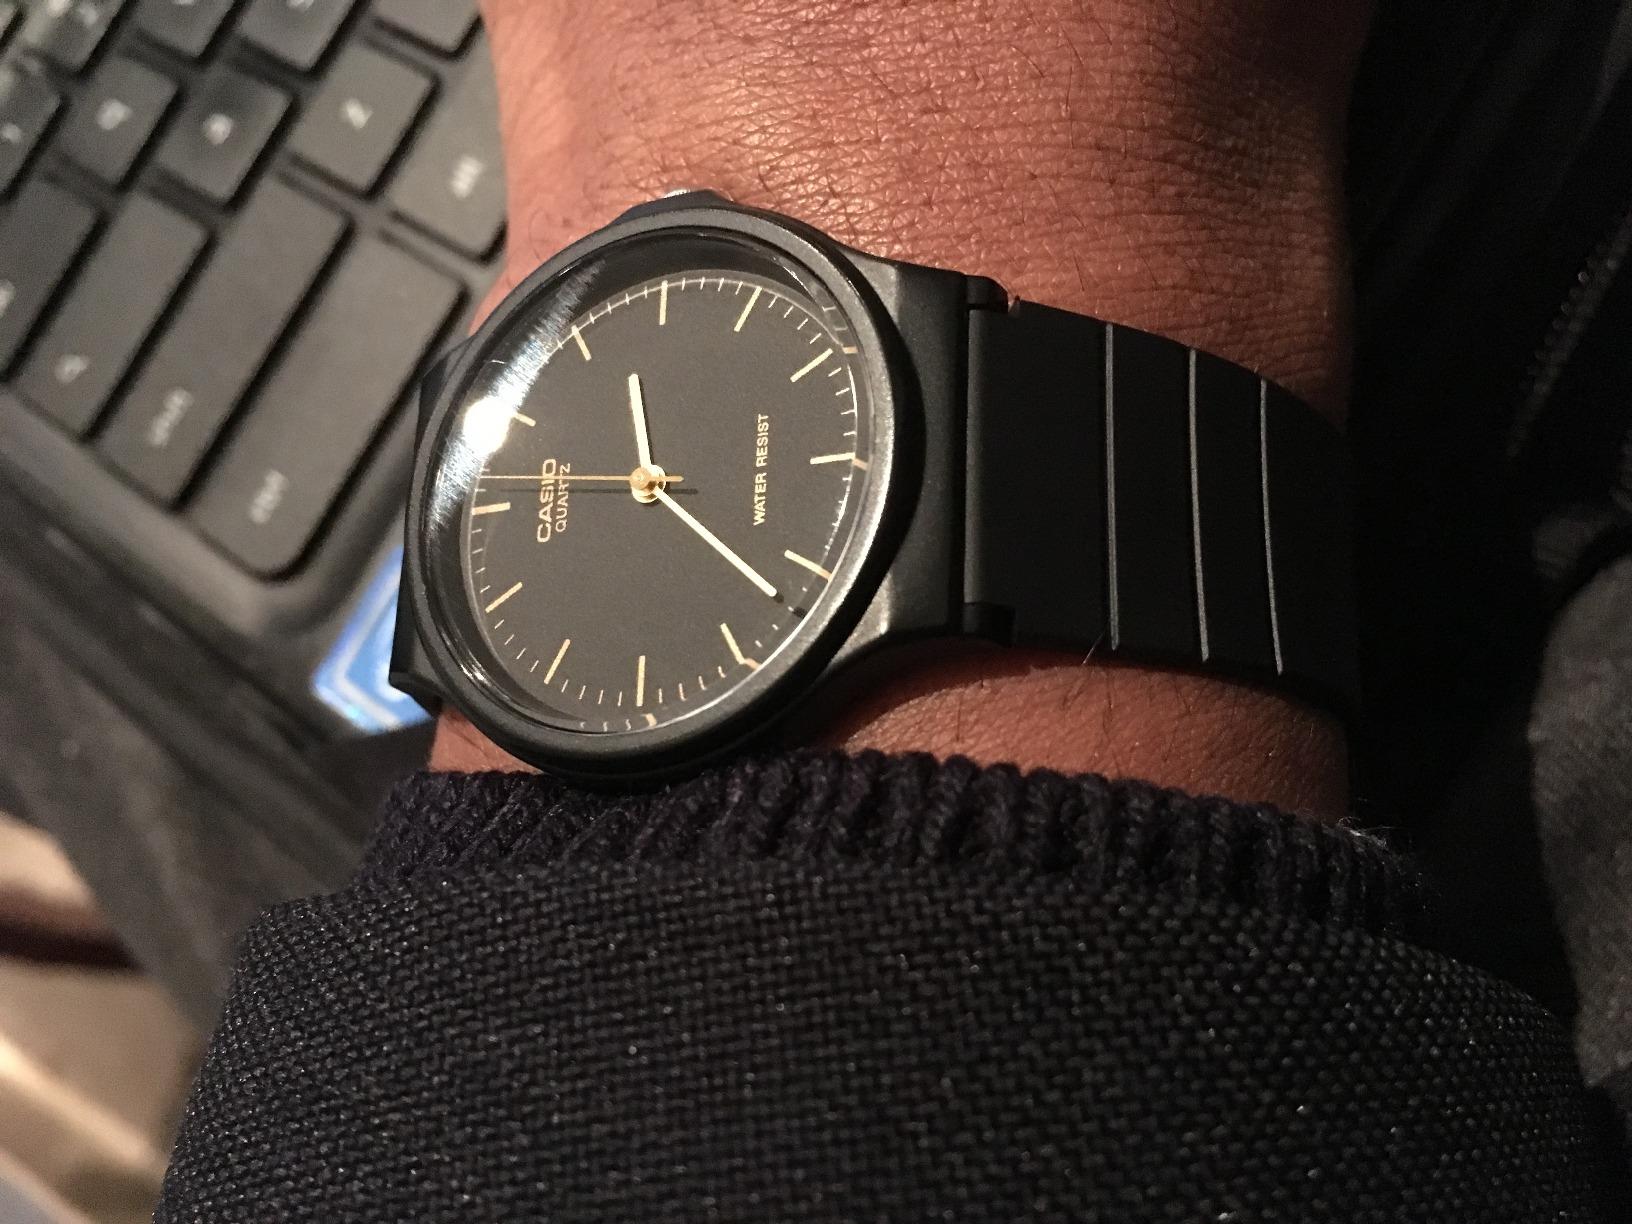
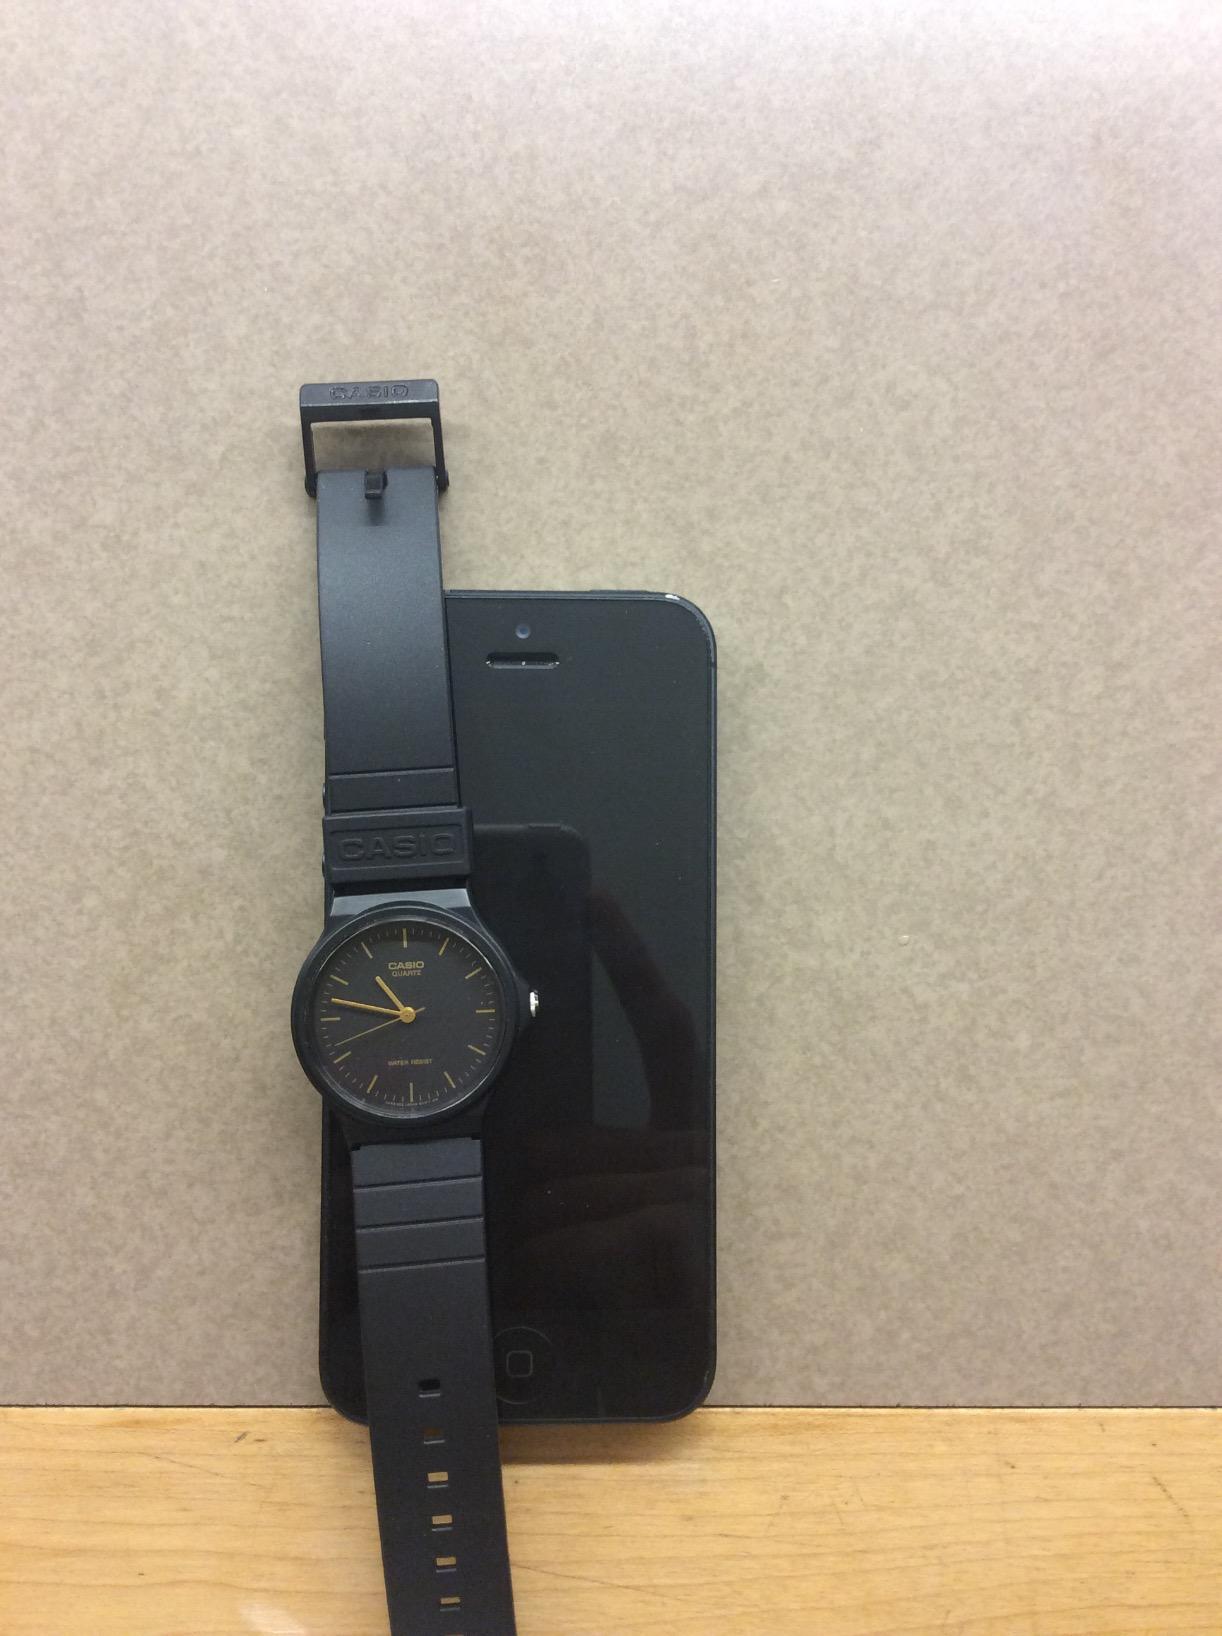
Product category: accessories_watch
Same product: yes